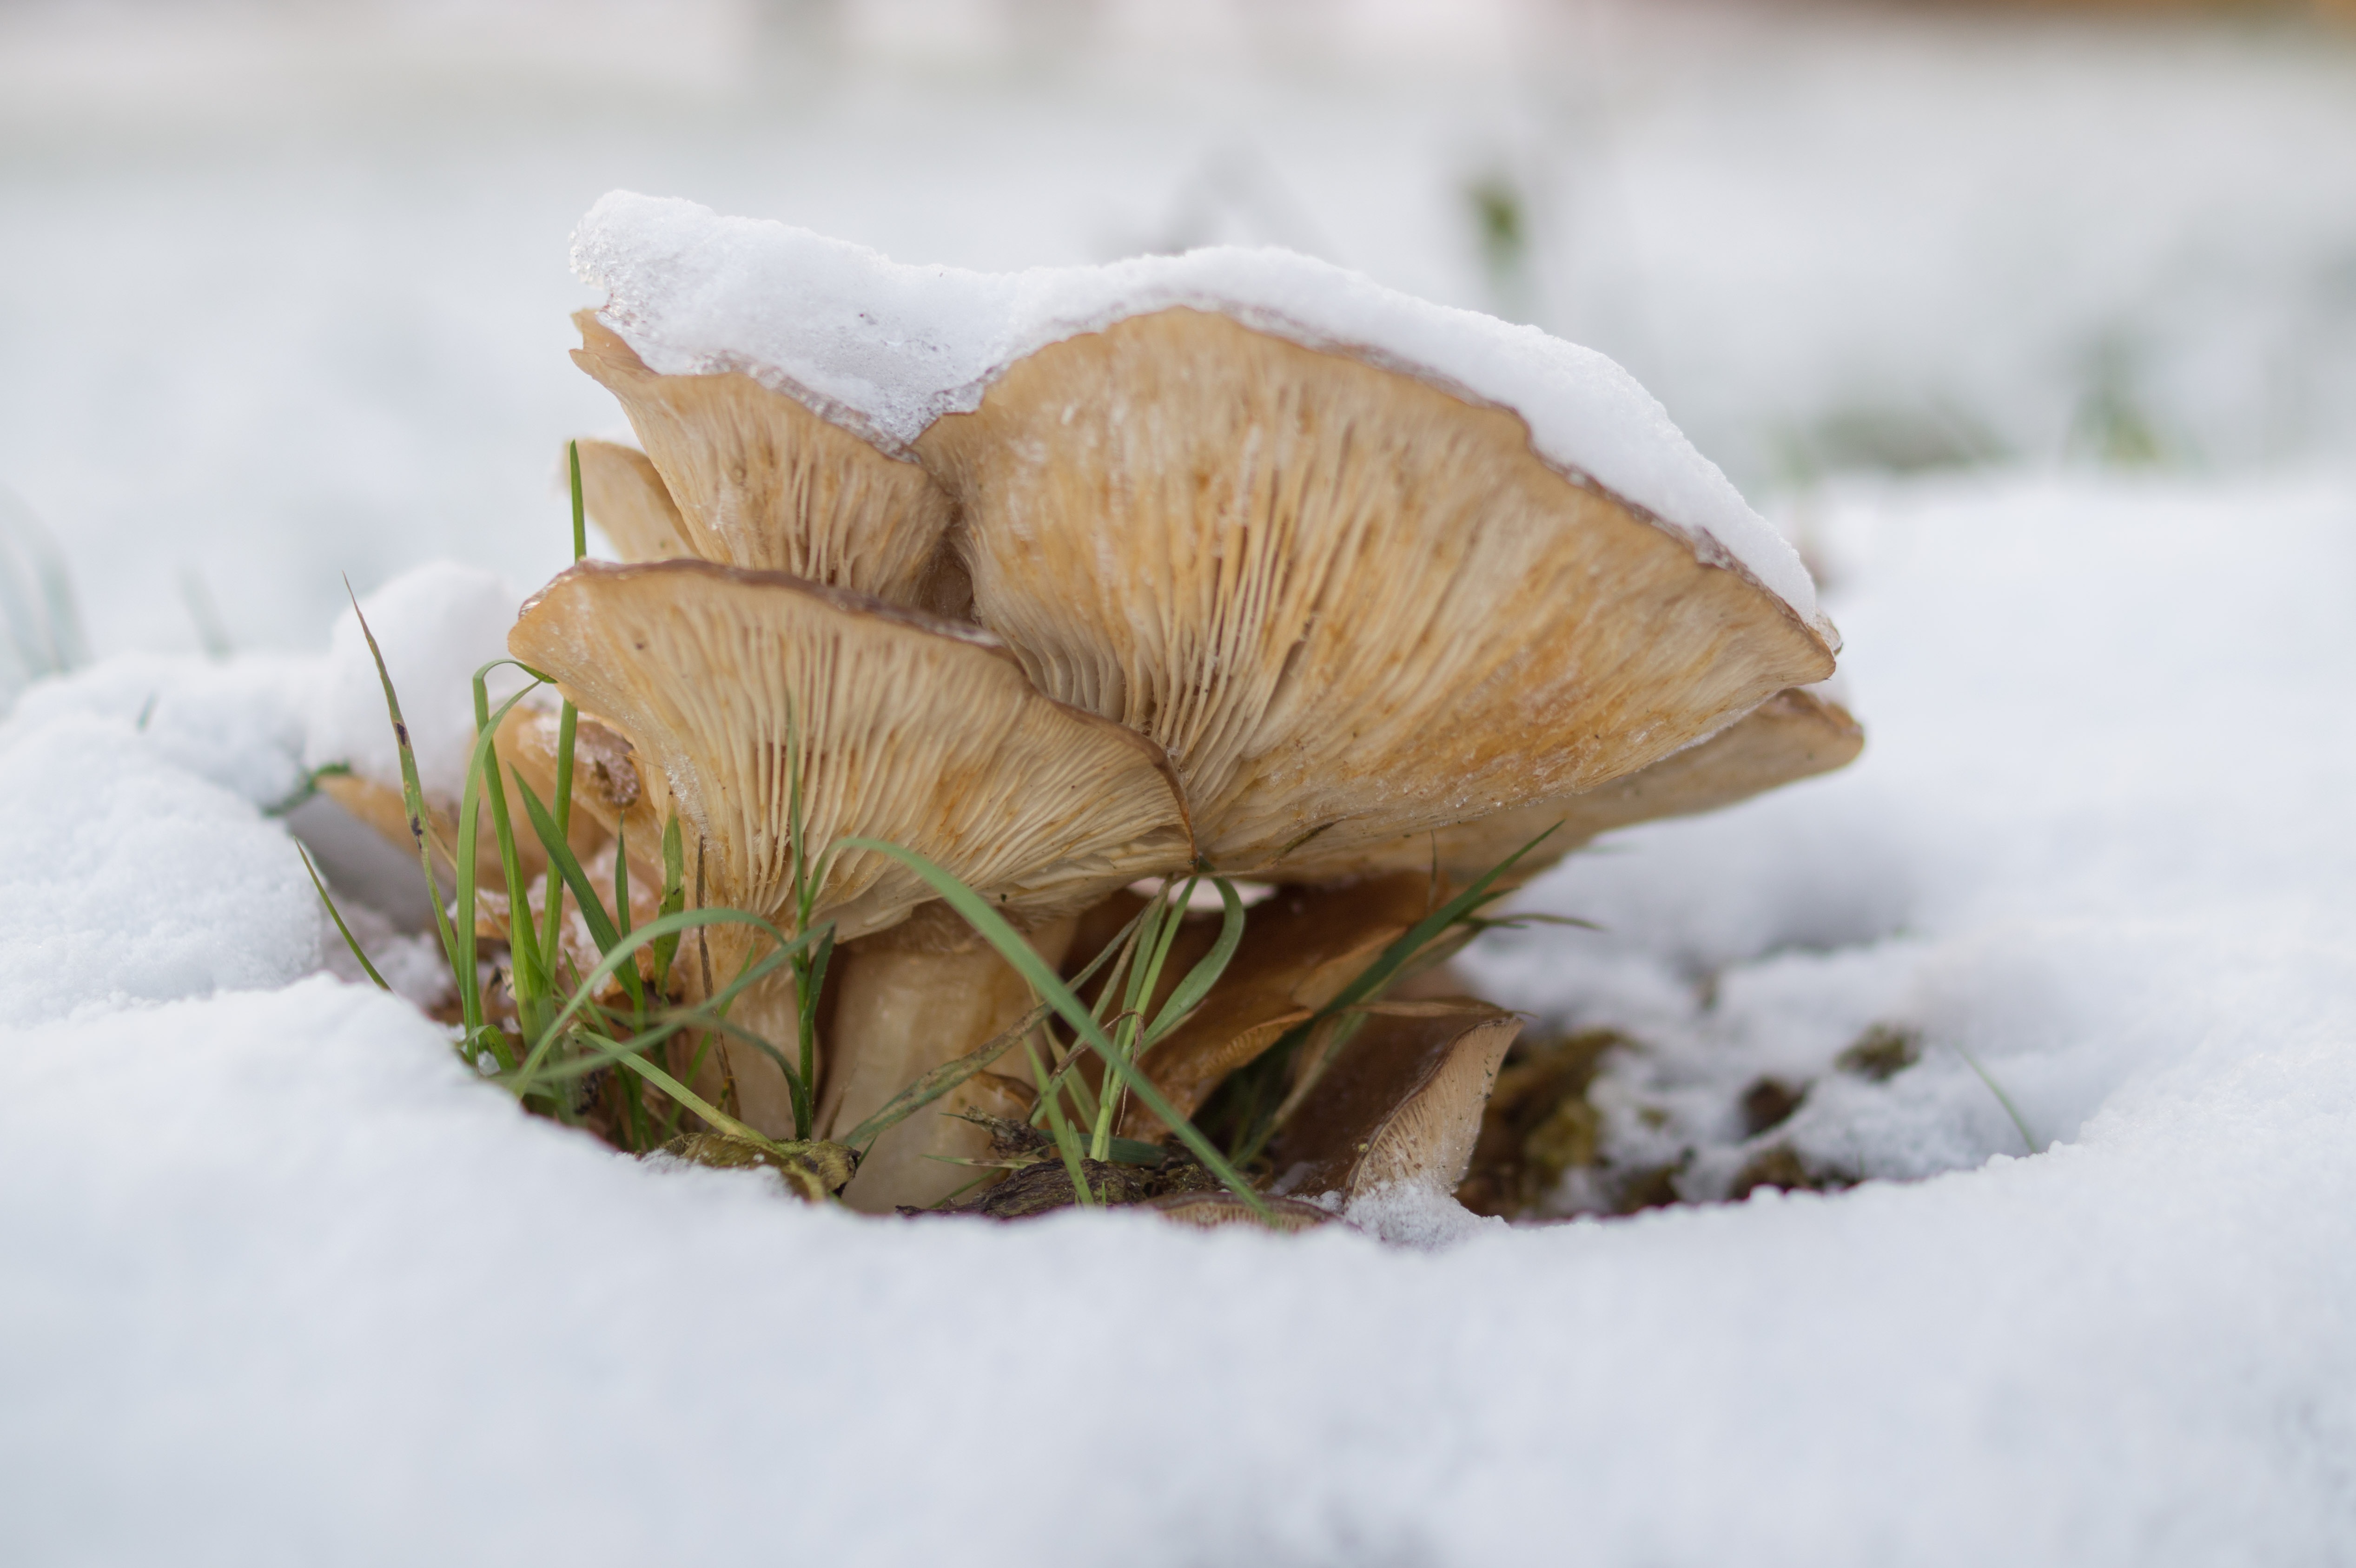
tree, nature, forest, grass, snow, cold, winter, white, leaf, flower, frost, weather, mushroom, eat, season, close up, fungus, macro photography, forest landscape, oyster mushroom, edible mushroom, medicinal mushroom, pleurotus eryngii